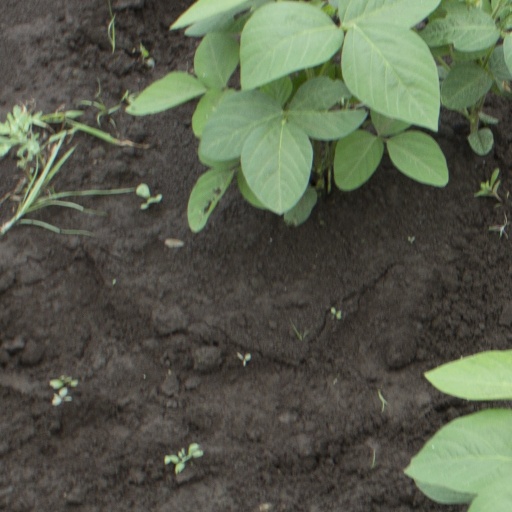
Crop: soybean